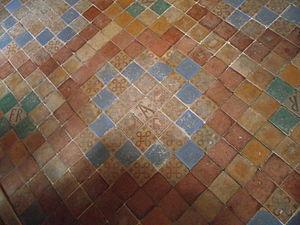
Hôtel d'Alluye
Formant la transition entre l'art gothique et la Première Renaissance, le style Louis XII est le résultat des guerres d'Italie de Charles VIII et de Louis XII mettant alors la France en rapport direct avec la Renaissance artistique italienne. D'une façon générale, la structure reste française, seul le décor change et devient italien.
L’hôtel d’Alluye est un hôtel particulier du XVIᵉ siècle situé au Nᵒ 8 de la rue Saint-Honoré, à Blois, dans le département français de Loir-et-Cher. Construit par Florimond Robertet alors qu'il était secrétaire et notaire du roi Louis XII, l'hôtel porte le nom de sa baronnie d'Alluye.
En construction, un carreau, éventuellement suivi d'un nom de matière, désigne un élément carré ou parallélépipédique employé dans différents domaines. Les carreaux employés pour le pavement ou le carrelage sont des éléments en pierre naturelle ou artificielle. Les carreaux de céramique deviennent un support à l'ornementation prisé de beaucoup de cultures et de pays.